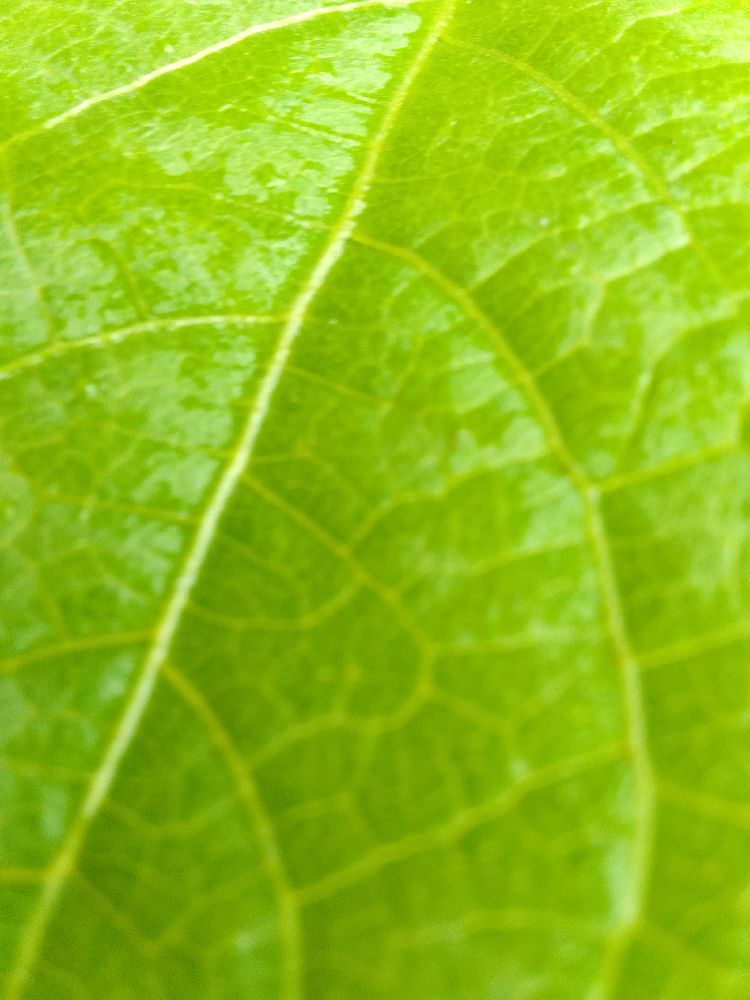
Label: healthy